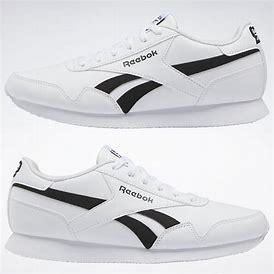
Brand: Reebok
Model: Royal Classic Jogger 3